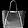
Label: Bag